Misión Santa Gertrudis

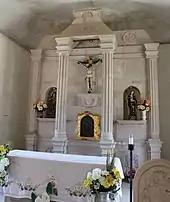
The altarpiece.

The architecture of the mission is reminiscent of the medieval styles of the country of origin of Retz, with carved stone. The beautiful church doors are flanked by finely decorated obelisk style columns.